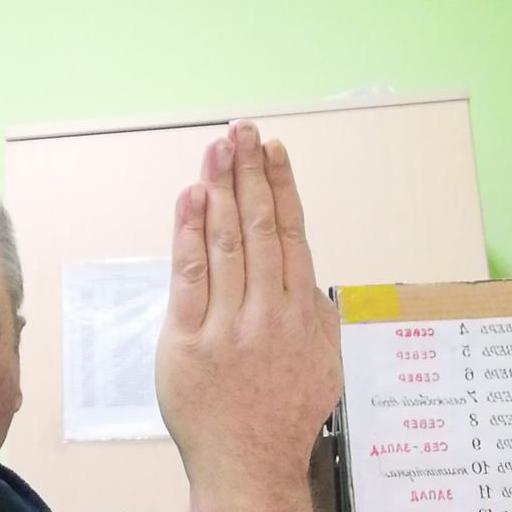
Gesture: stop_inverted